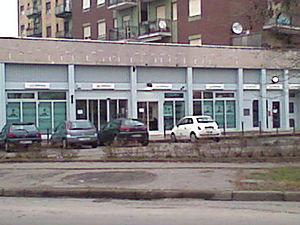
Le quartier Triante est un quartier du Nord-Ouest de la ville de Monza en Lombardie. Il appartient administrativement au district 4 de la ville.